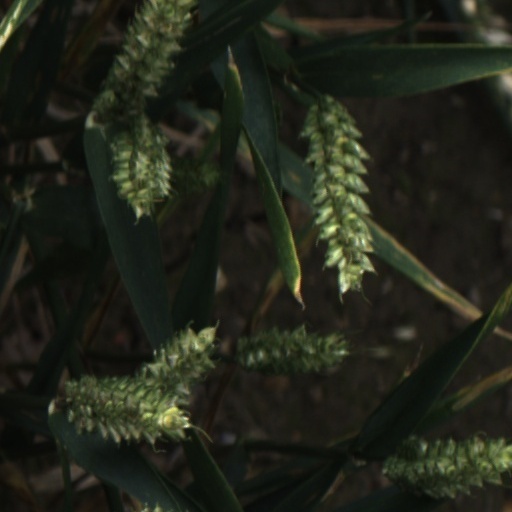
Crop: wheat